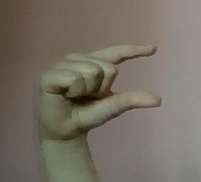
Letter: dal